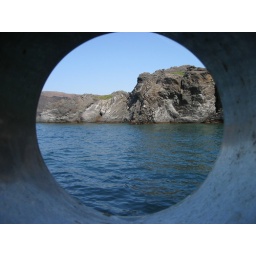
IMG_2267 Volcano from porthole in ship bathroom